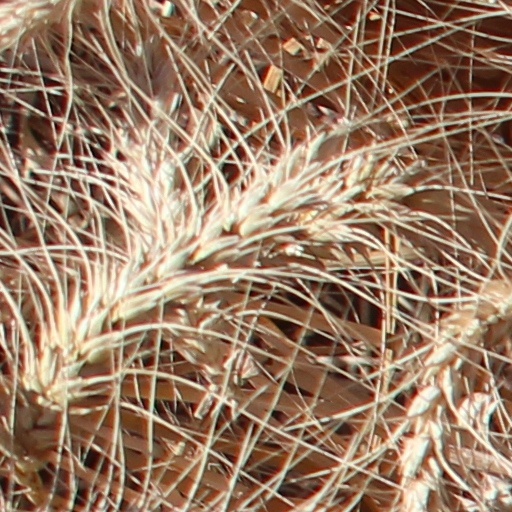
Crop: wheat